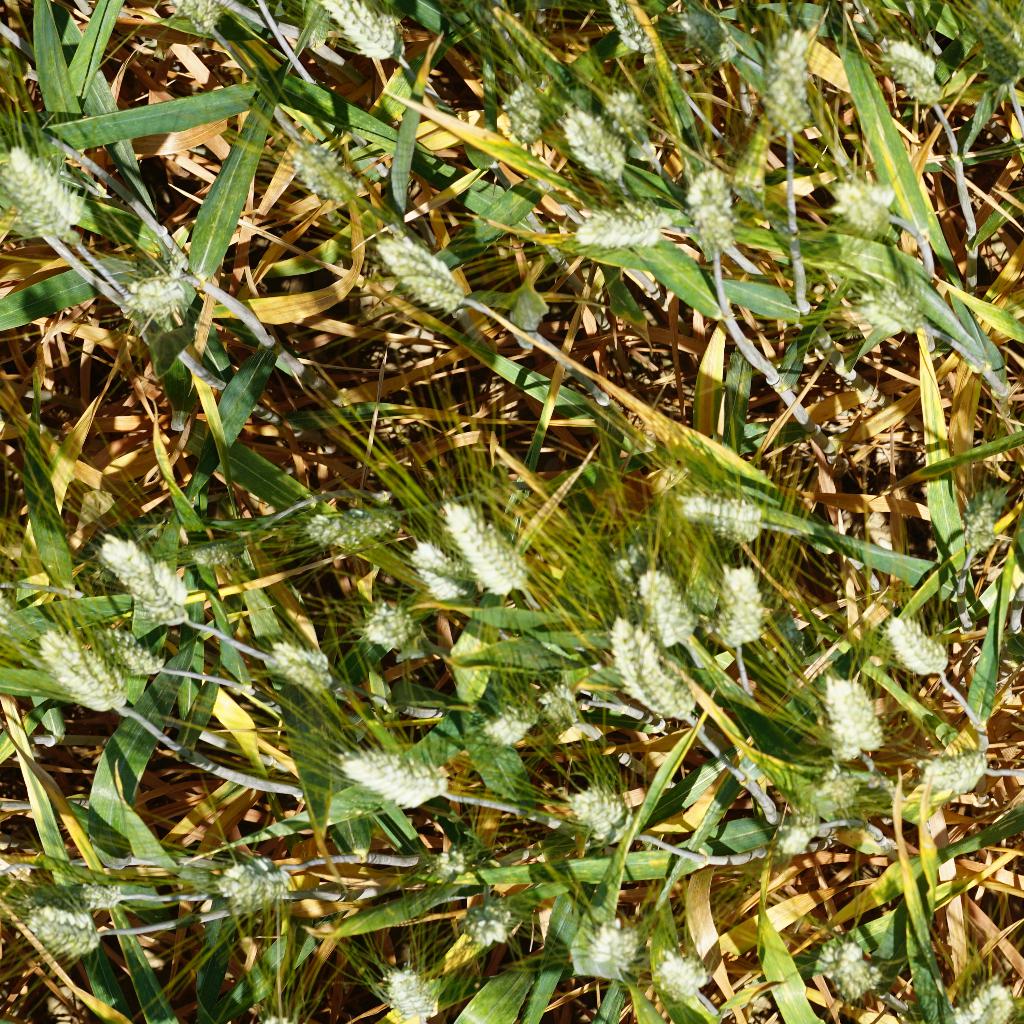
Country: France
Location: Gréoux
Wheat development stage: Filling